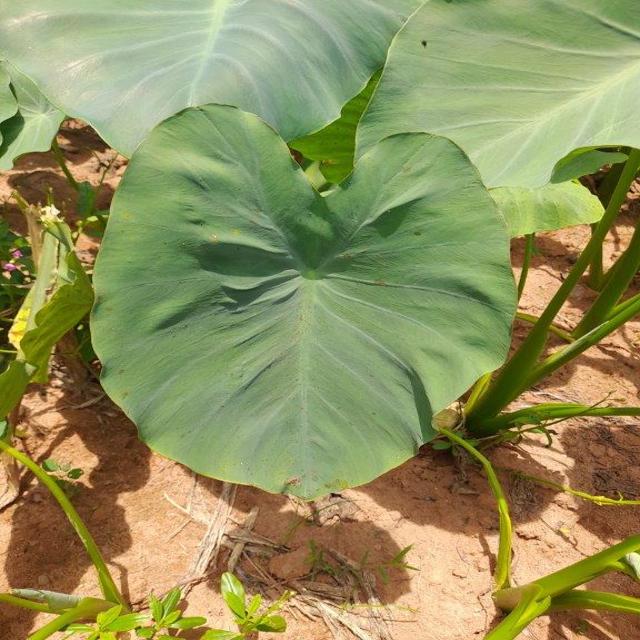
Label: Healthy